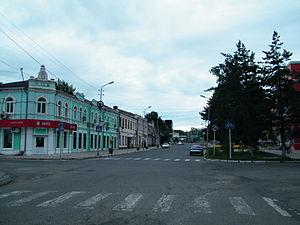
Spassk-Dalni est une ville du kraï du Primorie, dans l'Extrême-Orient russe, et le centre administratif du raïon de Spassk. Sa population s'élève à 43 305 habitants en 2013.